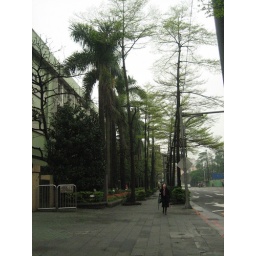
the tree lined road in front of my first elementary school in taiwan